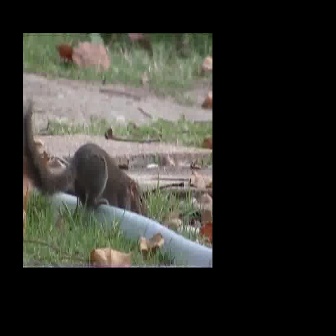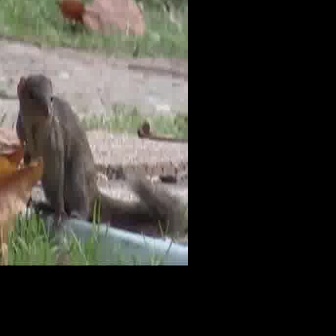
  Please identify the target specified by the bounding box [23,98,143,218] in the first image and locate it in the second image. Return the coordinates in [x_min,y_min,x_max,y_max] format.
Answer: [13,72,181,240]